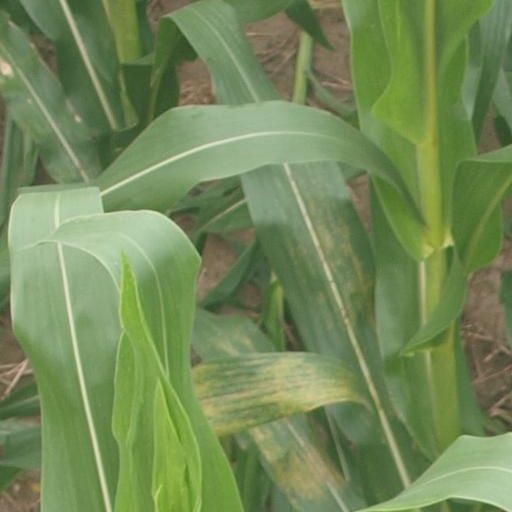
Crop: maize; corn